Hunter Expressway

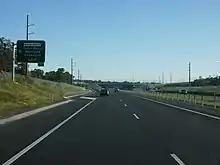
Approaching the Kurri Kurri interchange from the east

The most easterly interchange of the Hunter Expressway. It connects the expressway with the Pacific Motorway and the Newcastle Link Road. The interchange has been significantly upgraded, with three additional bridges across the M1 in addition to the existing one and the provision of high speed on and off ramps from the new road towards Sydney while maintaining full grade separation. However motorists are unable to exit northbound to the Pacific Motorway from the Hunter Expressway or access the Hunter Expressway when heading southbound on the Pacific Motorway. The Buchanan Interchange and John Renshaw Drive have been designated to provide access between the expressway and the Pacific Highway to the north.